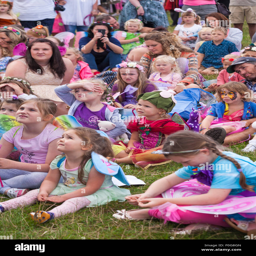
children dressed as fairies in august credit